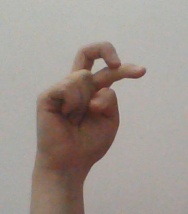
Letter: zay